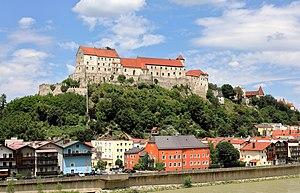
Georges le Riche fut de 1479 à sa mort duc de Bavière-Landshut. Après l'échec d'annexions du domaine héréditaire des Habsbourg à son duché, il tenta en vain de transmettre sa couronne à sa fille, déclenchant par là la guerre de Succession de Landshut.